Brentwood School (Los Angeles)

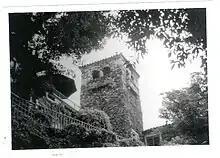
The Brentwood School East Campus Tower.

Combined enrollment on both campuses is about 1,200 students – approximately 900 on the East Campus and 300 on the West Campus. For the 2021–2022 school year, tuition without financial support in the Lower School was $39,350 per year, while tuition in the Middle and Upper Schools were $46,550 per year. The school awards approximately $3,500,000 in need-based financial support each year. Brentwood is a highly selective school, with major admissions entry points in kindergarten, 6th, 7th, and 9th grades, and only limited openings at other grade levels. Admissions decisions are made by a committee composed of faculty and administrators. Brentwood offers a liberal arts curriculum, including over 100 courses each year, including advanced placement courses in 17 subject areas. The school year runs from August 31 to June 10.